Déodat de Séverac

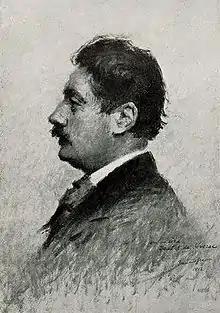
Séverac by Jean Diffre (1913)

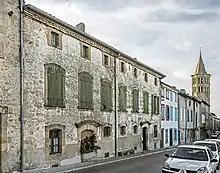
Birth home in Saint-Félix-Lauragais.

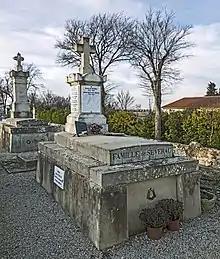
Tomb of Séverac.

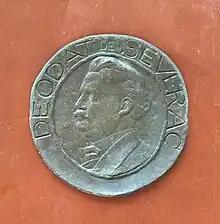
Dedication medal for Déodat de Séverac at the sculpture "La Catalane" by Manolo Martínez Hugué in Céret.

Séverac was born in Saint-Félix-de-Caraman, Haute-Garonne. He descended from a noble family, profoundly influenced by the musical traditions of his native Languedoc.